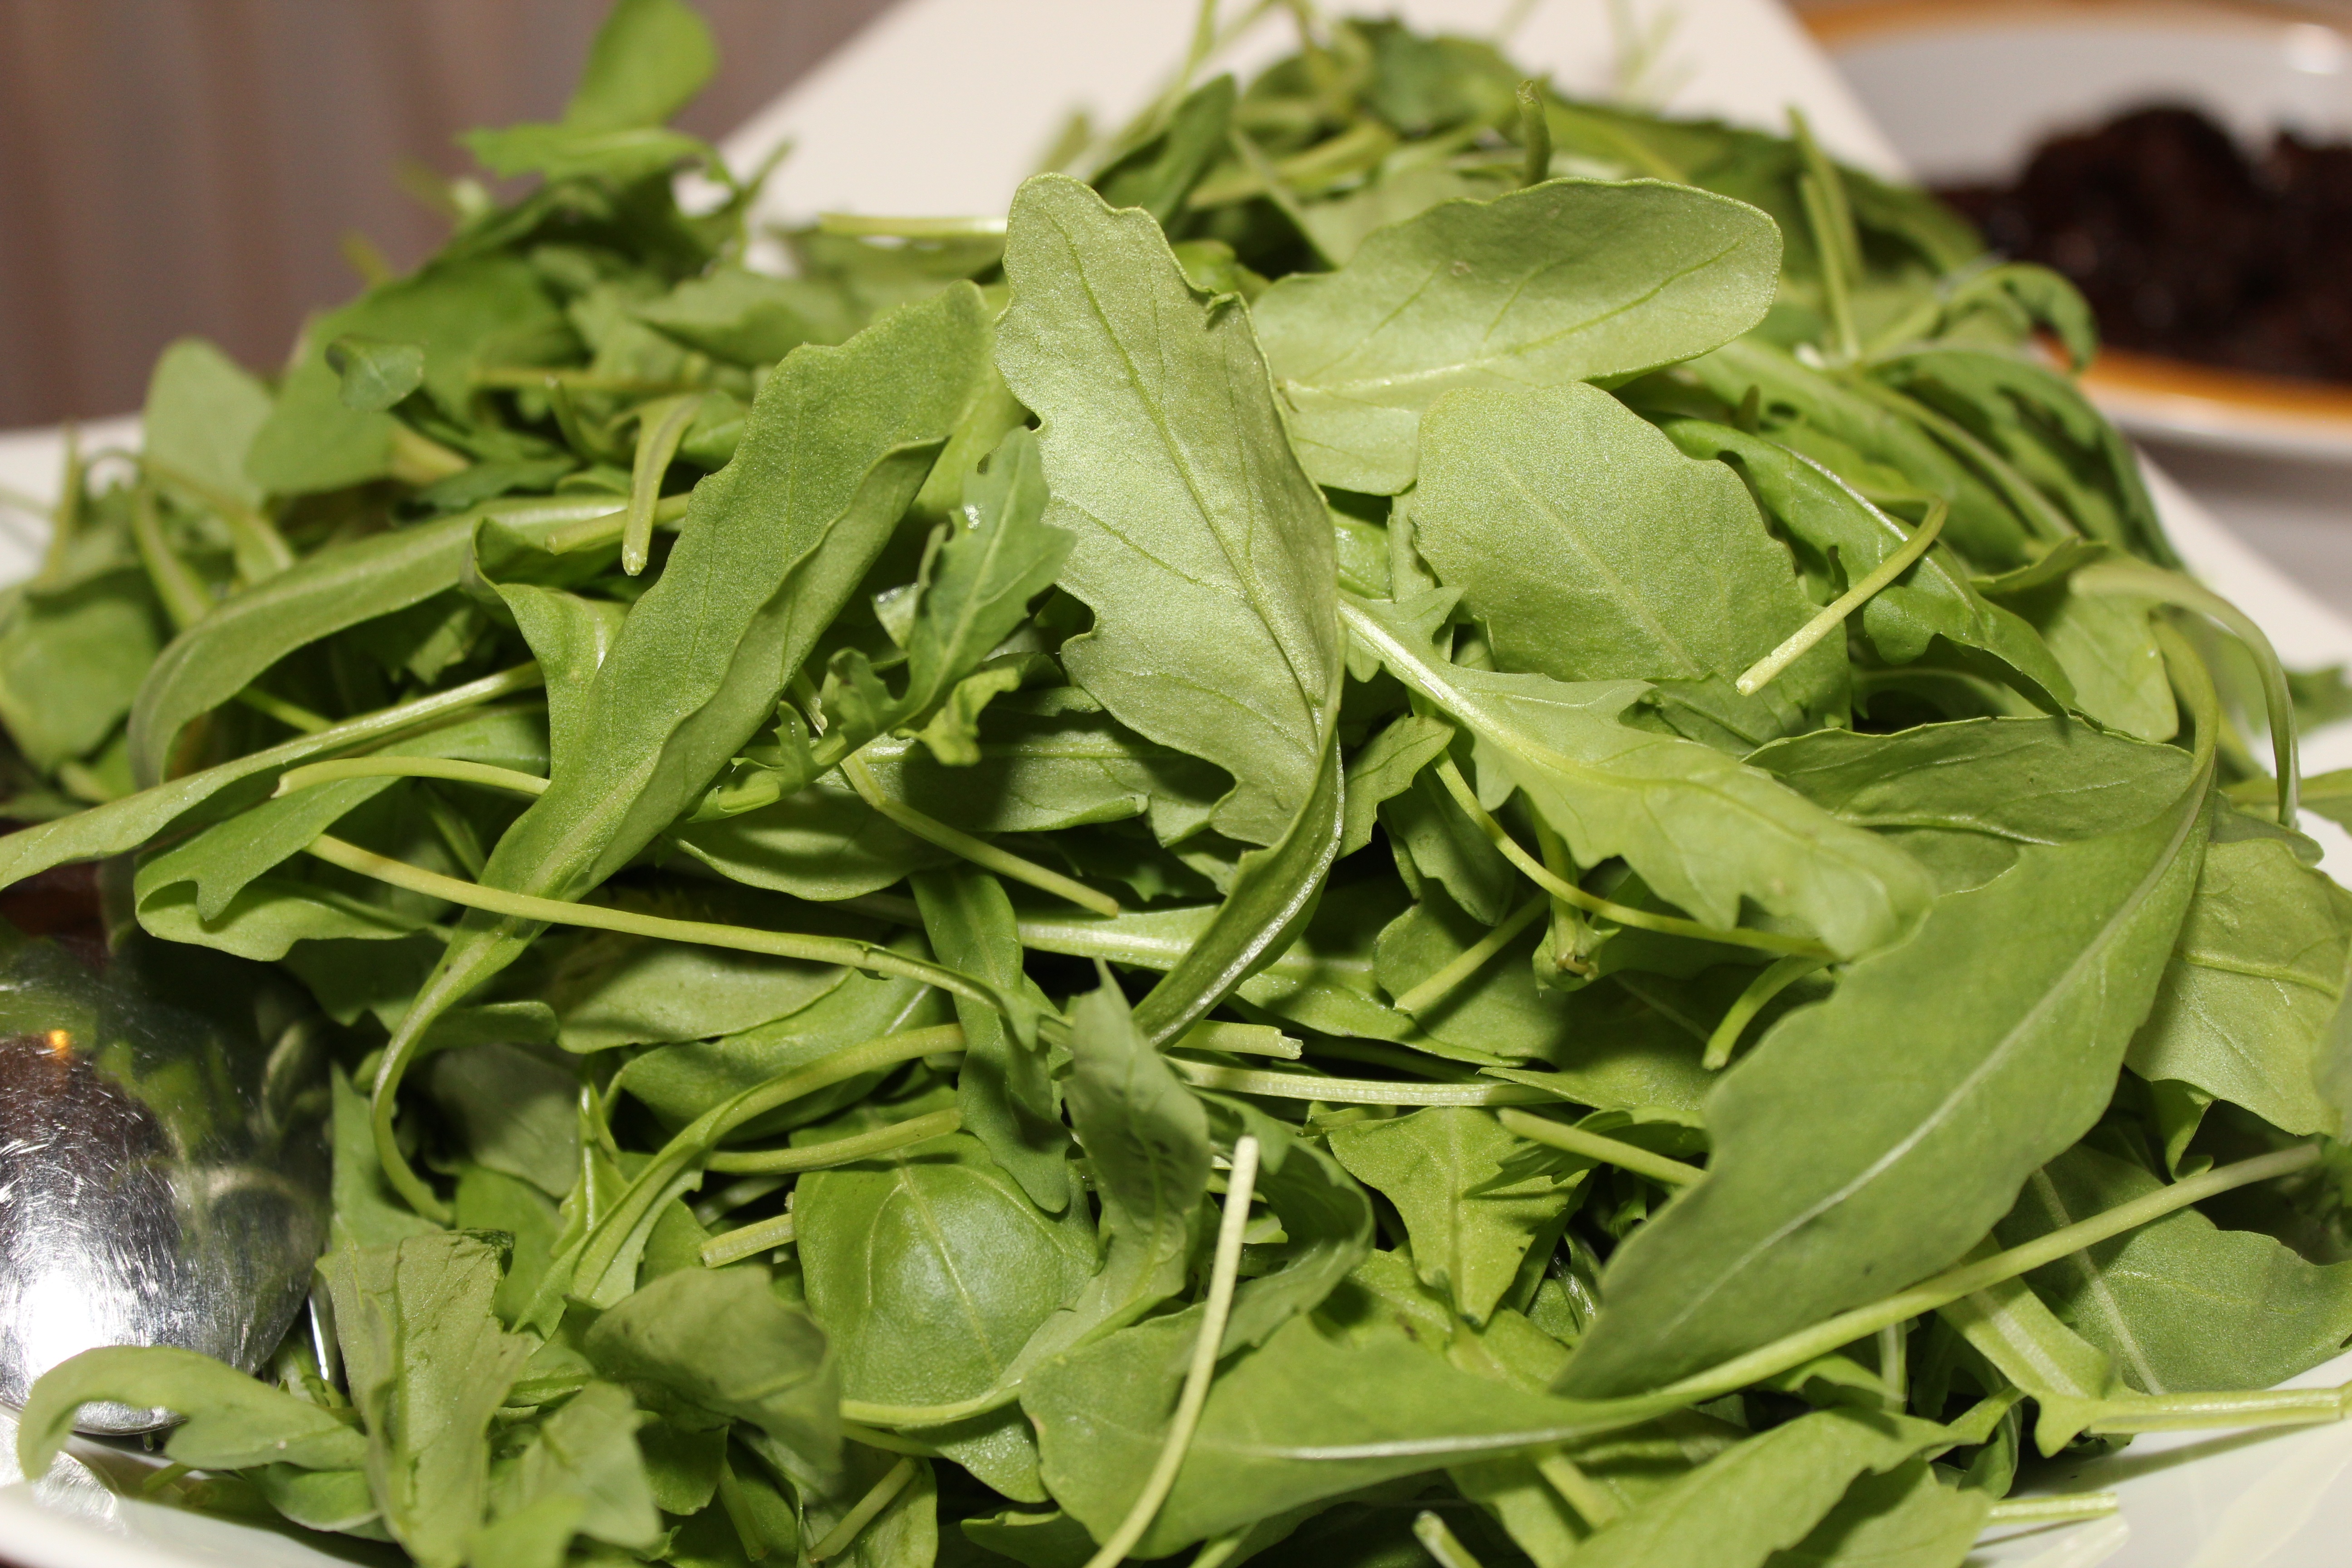
plant, dish, meal, food, salad, herb, produce, vegetable, healthy, eat, delicious, rocket, buffet, vegetarian food, starter, benefit from, flowering plant, cold buffet, land plant, brassica rapa, leaf vegetable, rapini, fines herbes